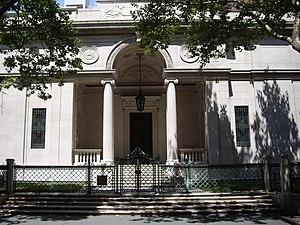
Les National Historic Landmarks de New York sont les sites historiques d'intérêt national de la ville de New York aux États-Unis.
La Morgan Library and Museum est une bibliothèque de recherche et un musée fondé par J. P. Morgan, Jr en mémoire de son père John Pierpont Morgan. La bibliothèque et le musée se trouvent sur Madison Avenue au niveau de la 36ᵉ rue, dans le quartier de Murray Hill de Manhattan à New York aux États-Unis.